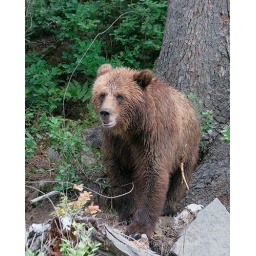
A brown bear enjoying a salmon on a hillside in Alaska